Filfola lizard

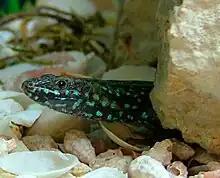
"Podarcis filfolensis" ssp. "filfolensis" female

This subspecies is endemic to the islet of Filfla just off the coast of Malta. It is the largest of the four subspecies and is blackish with bluish spots.